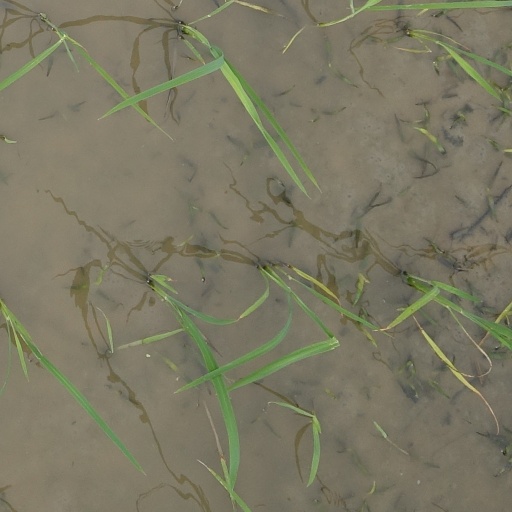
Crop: rice